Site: brandenburg
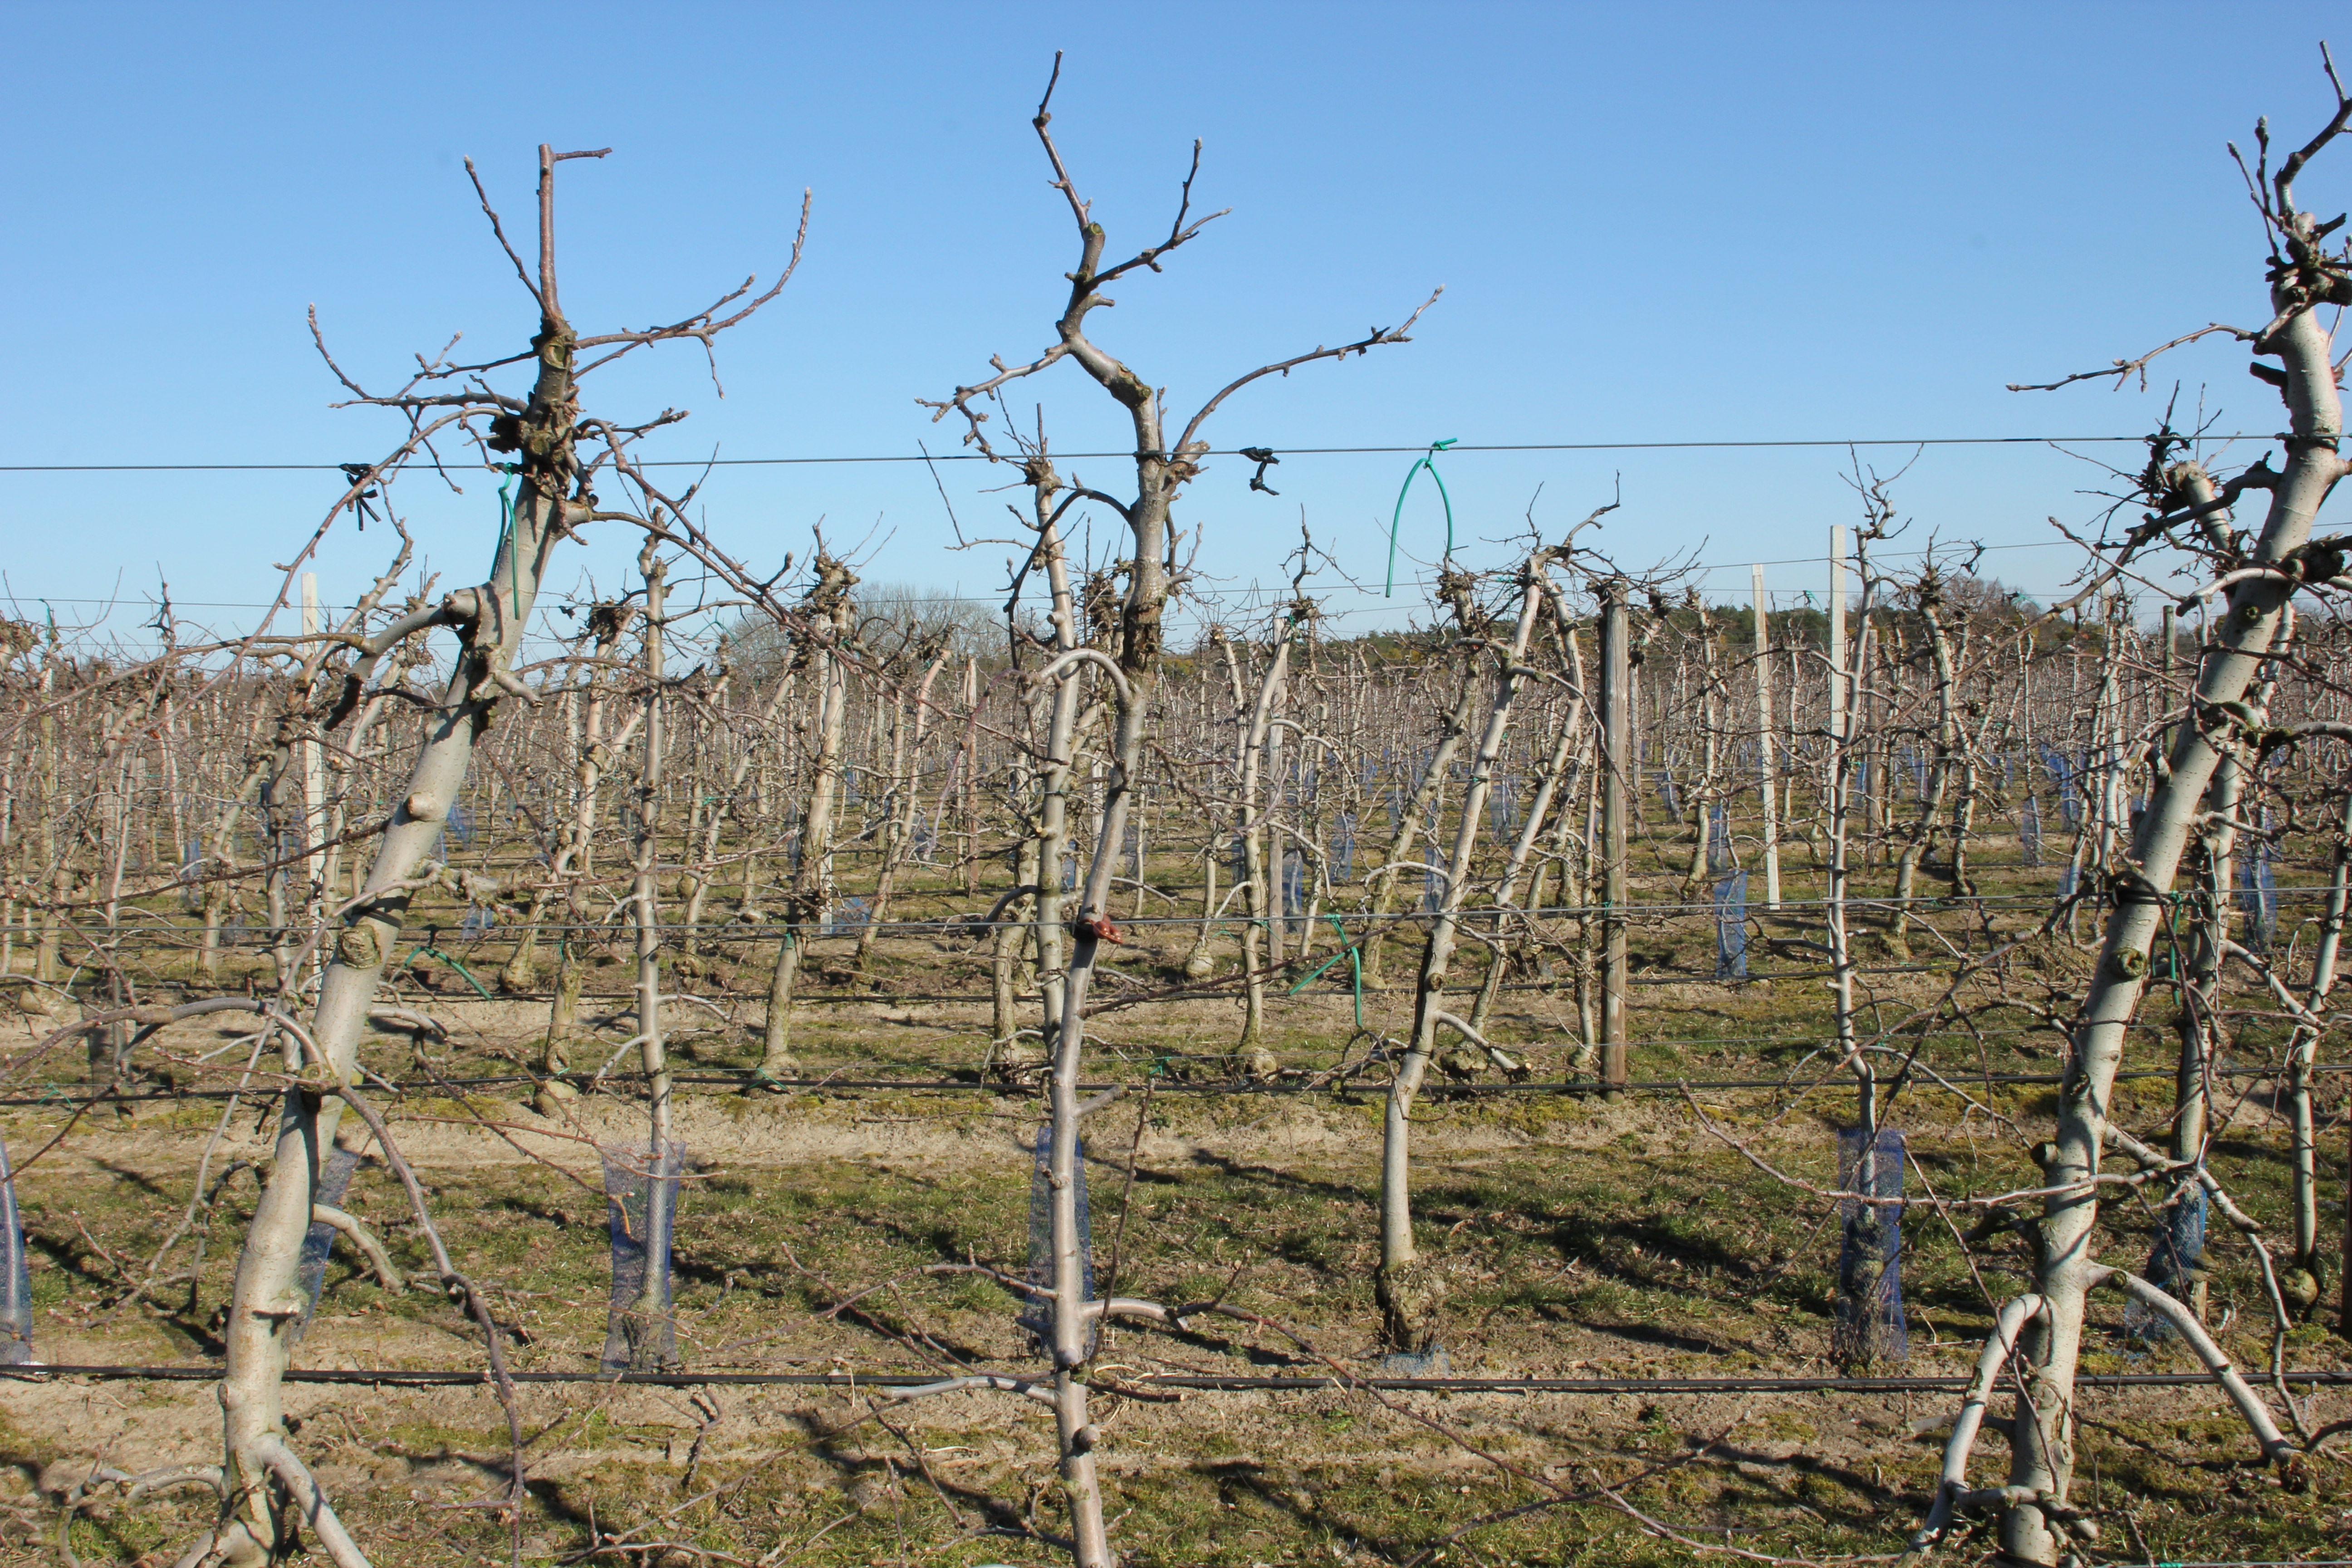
Growth stage (BBCH 03): Bud development